Lee and Lyn Wilde

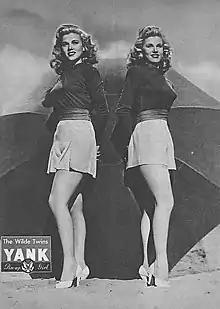
Lee and Lyn Wilde from 1945 issue of "Yank Magazine".

The twins married brothers Jim (who married Lyn in 1942) and Tom Cathcart (who married Lee February 22, 1947, in Michigan City, Indiana). They focused their attentions on family life, rather than continuing in show business, but they retained a love of music.